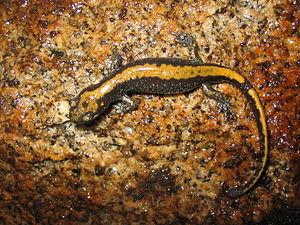
Le parc national de Crater Lake est un parc national américain, caractérisé par la présence en son sein du Crater Lake qui, avec ses 592 m de profondeur, est le lac le plus profond du pays. Couvrant une superficie de 53 km², le parc est situé dans une zone montagneuse et boisée du sud de l'Oregon, à la jonction des comtés de Klamath, Jackson et Douglas.